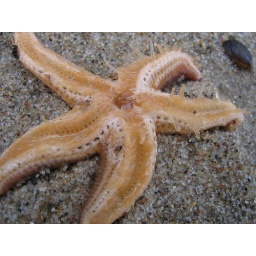
Next to our 1st holiday house in Denmark, there was a small beach with a lot of these